El viento (film)

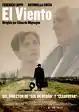

El viento is a 2005 Argentine film directed and co-written by Eduardo Mignogna and starring Federico Luppi, Antonella Costa and Pablo Cedrón. This was Mignogna's last film.